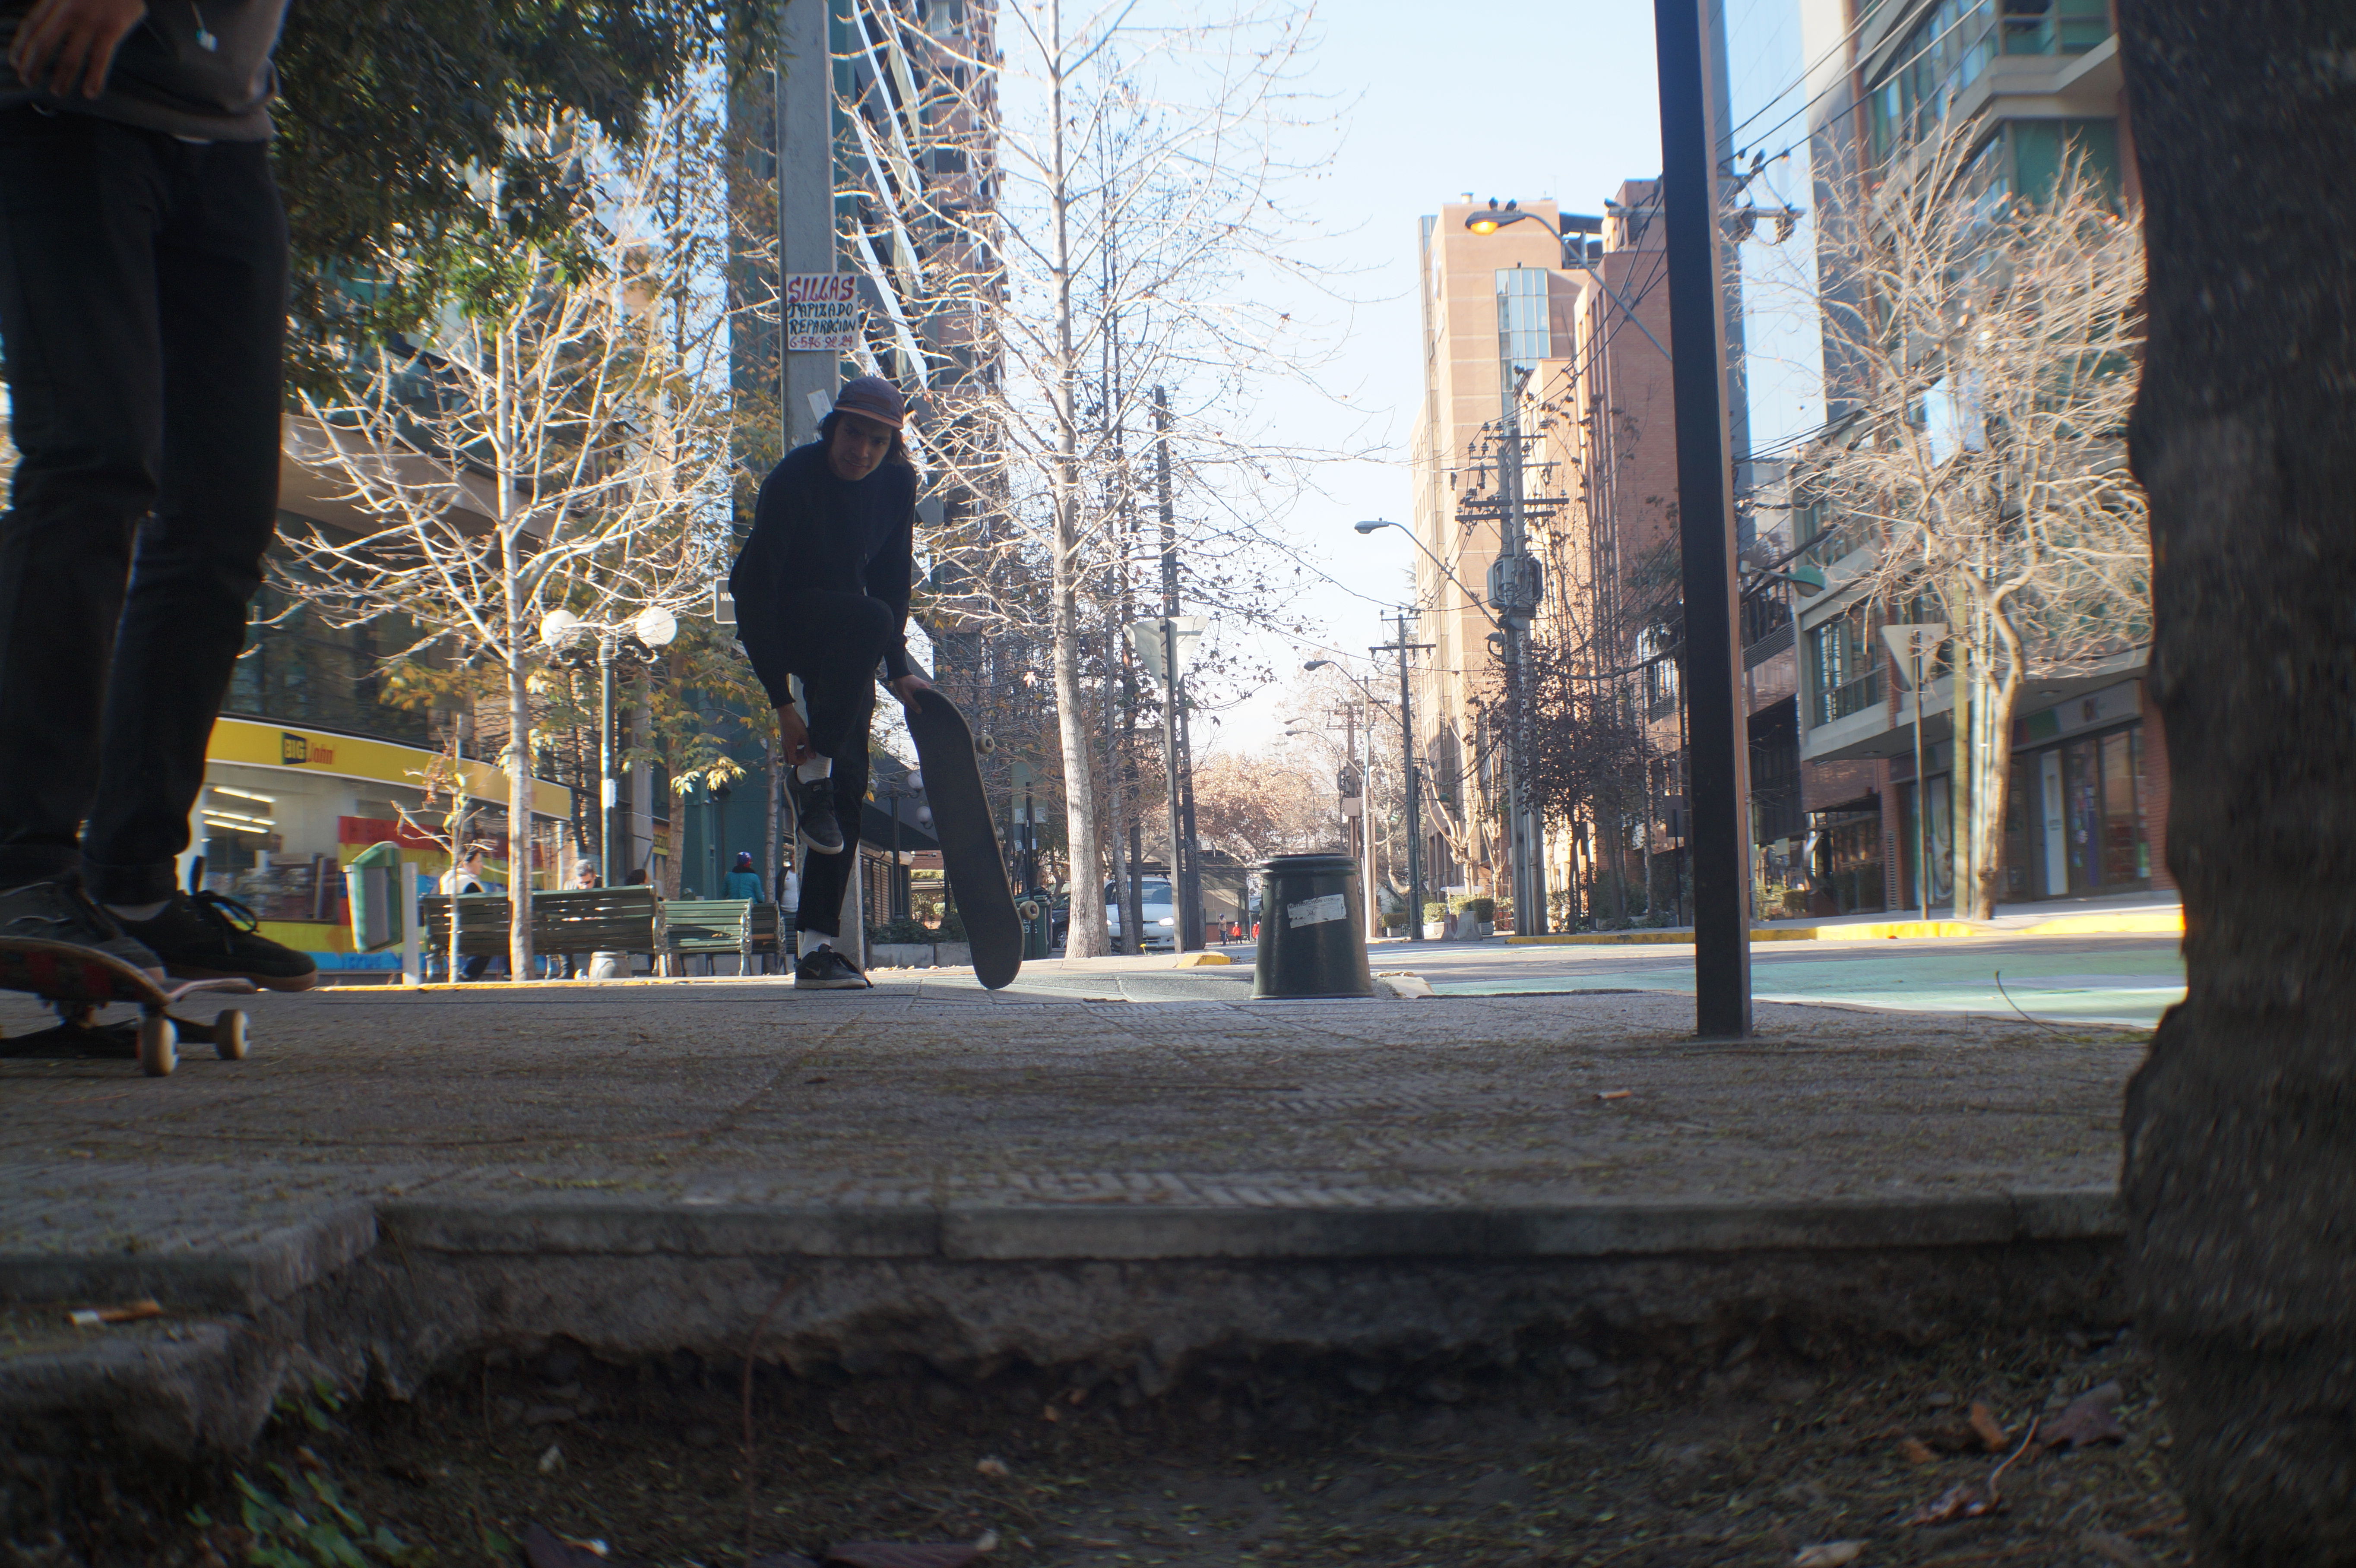
skateboard, tree, urban area, street, public space, road, infrastructure, recreation, architecture, city, pedestrian, vehicle, sidewalk, winter, downtown, asphalt, street stunts, road surface, park